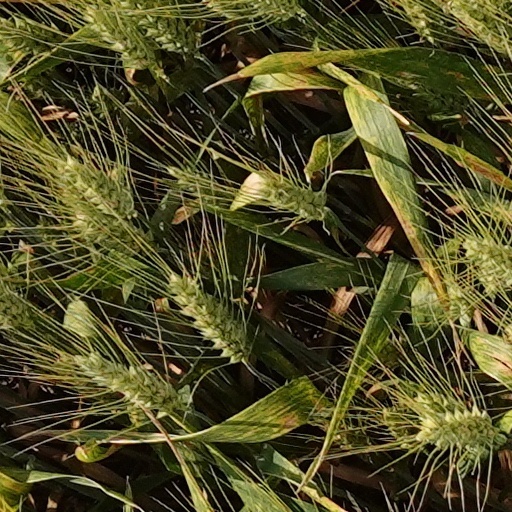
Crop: wheat